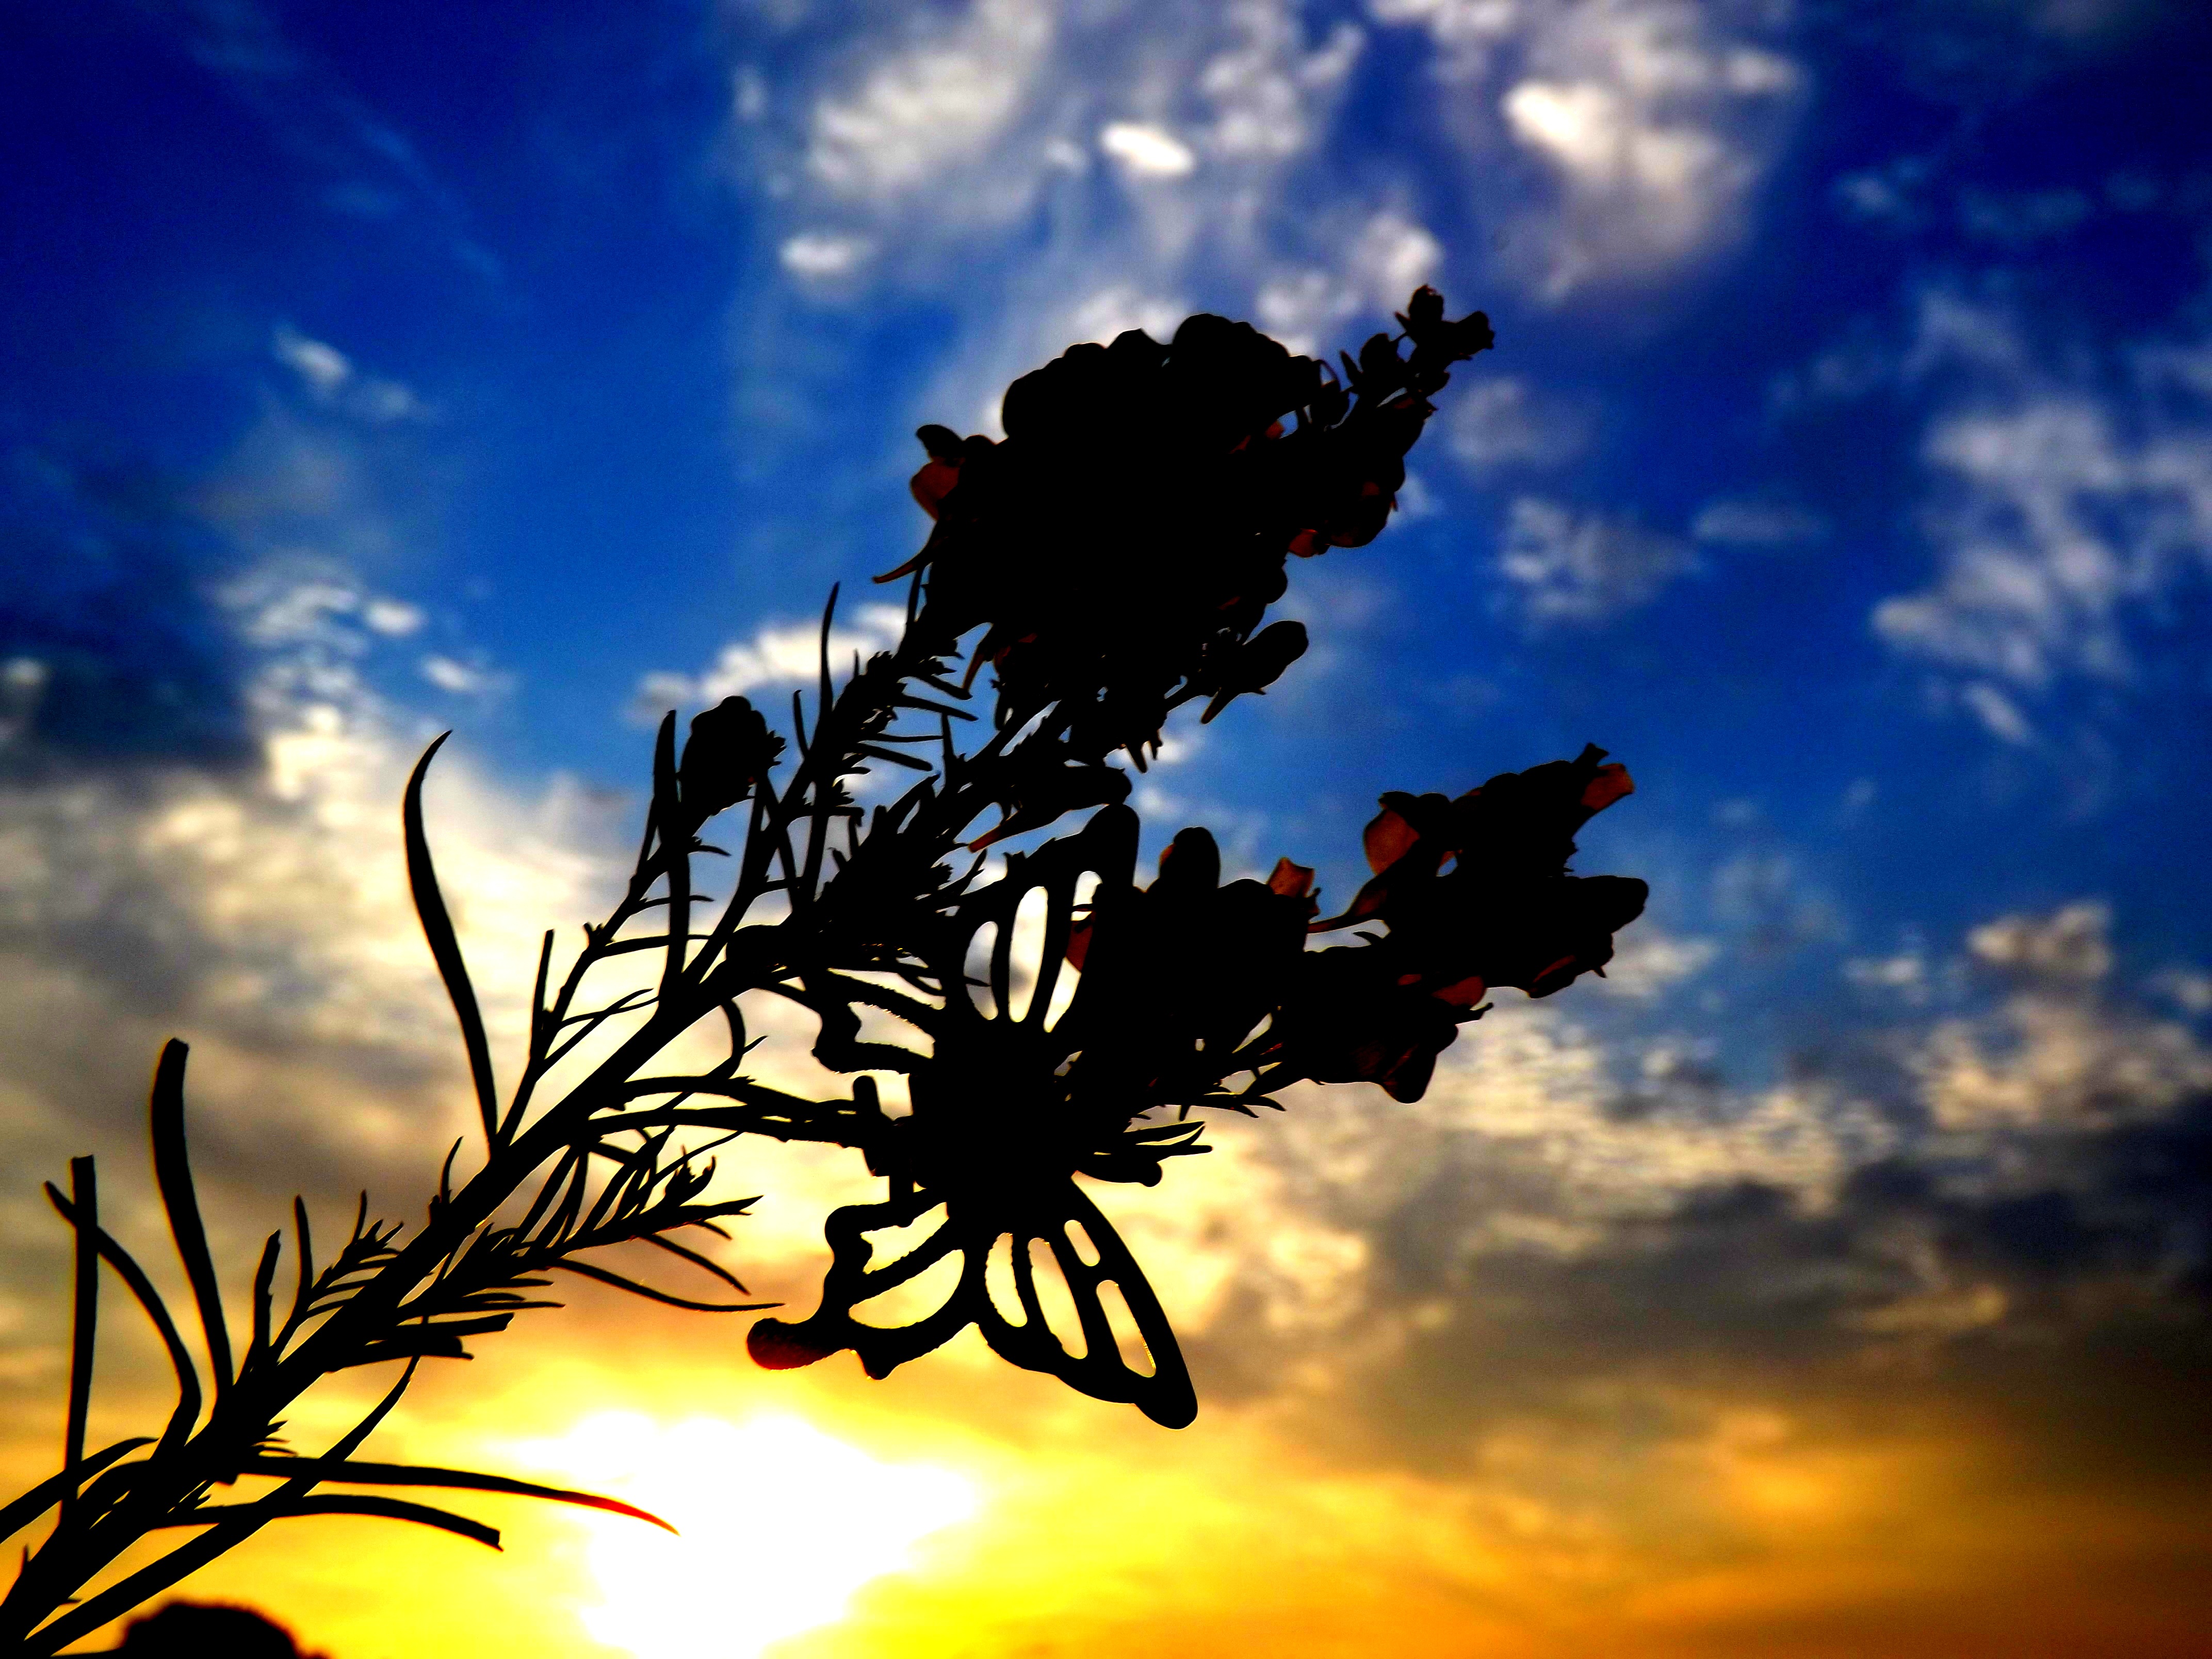
tree, nature, horizon, branch, silhouette, light, cloud, plant, sky, sun, sunrise, sunset, sunlight, morning, leaf, flower, dawn, atmosphere, dusk, evening, reflection, red, butterflies, east, meteorological phenomenon, woody plant, computer wallpaper